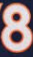
Number: 8